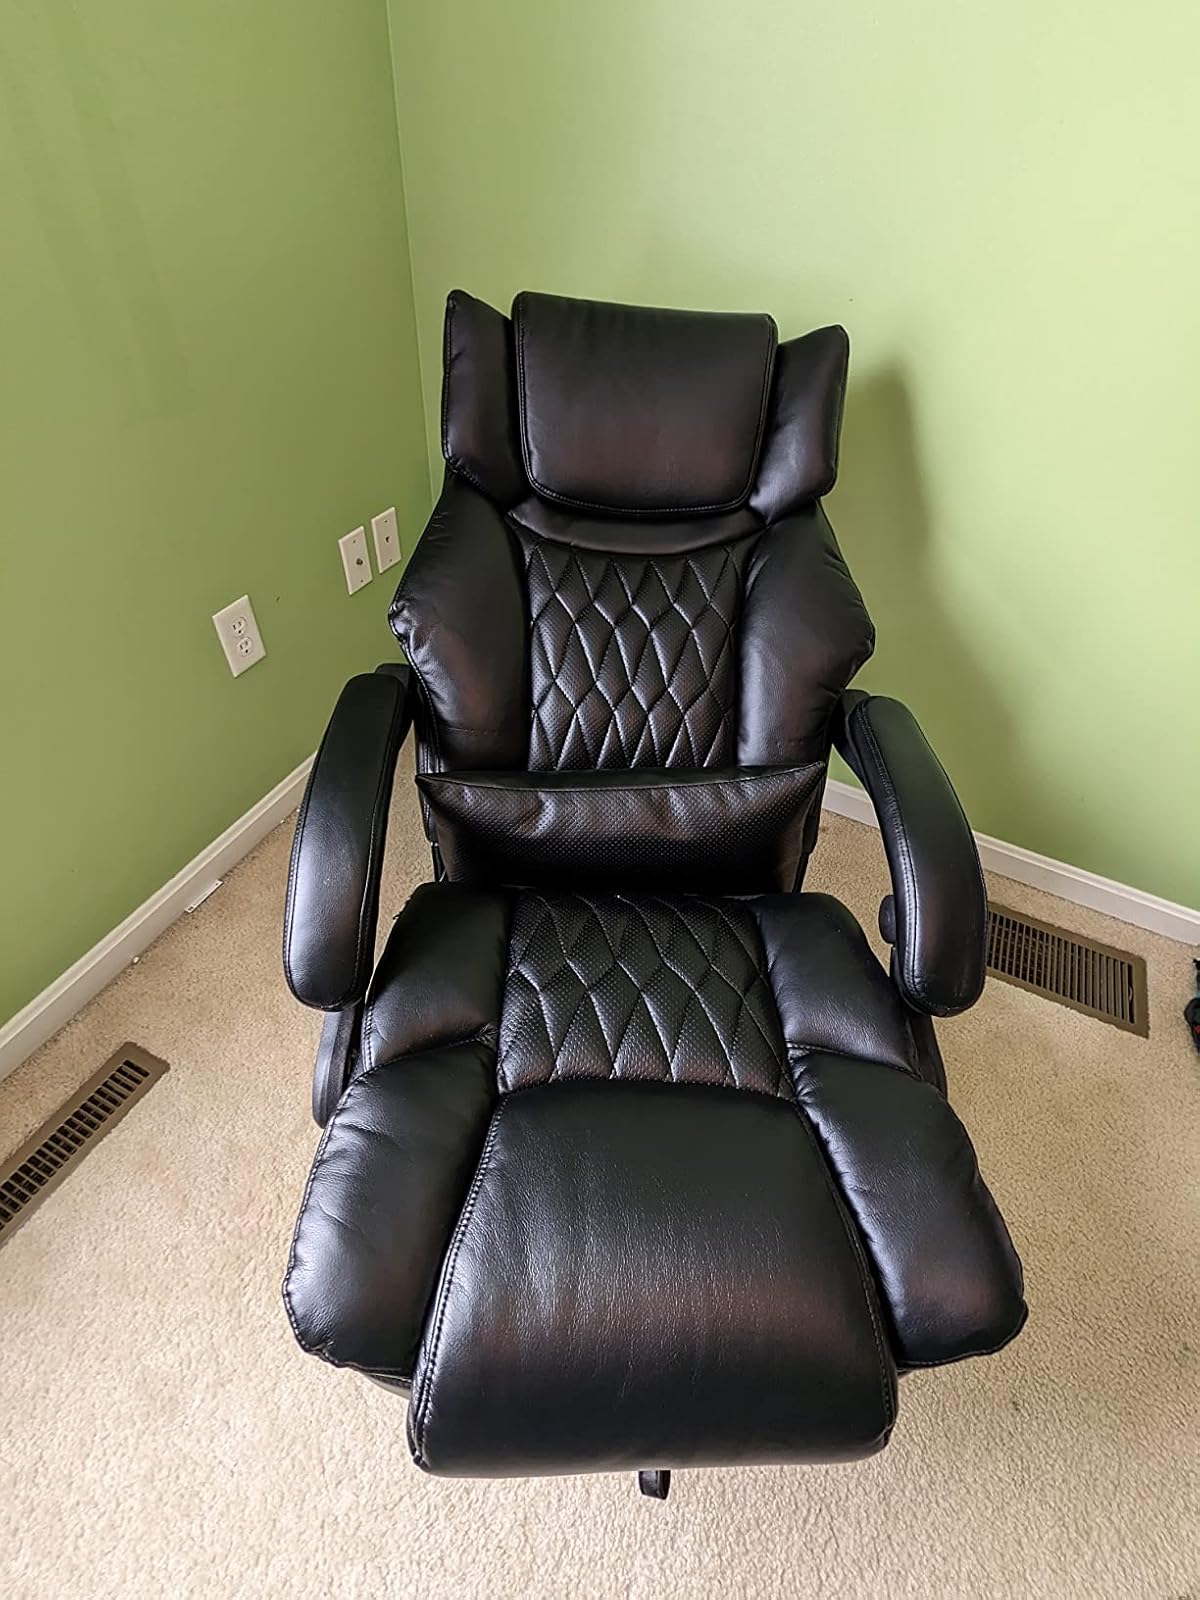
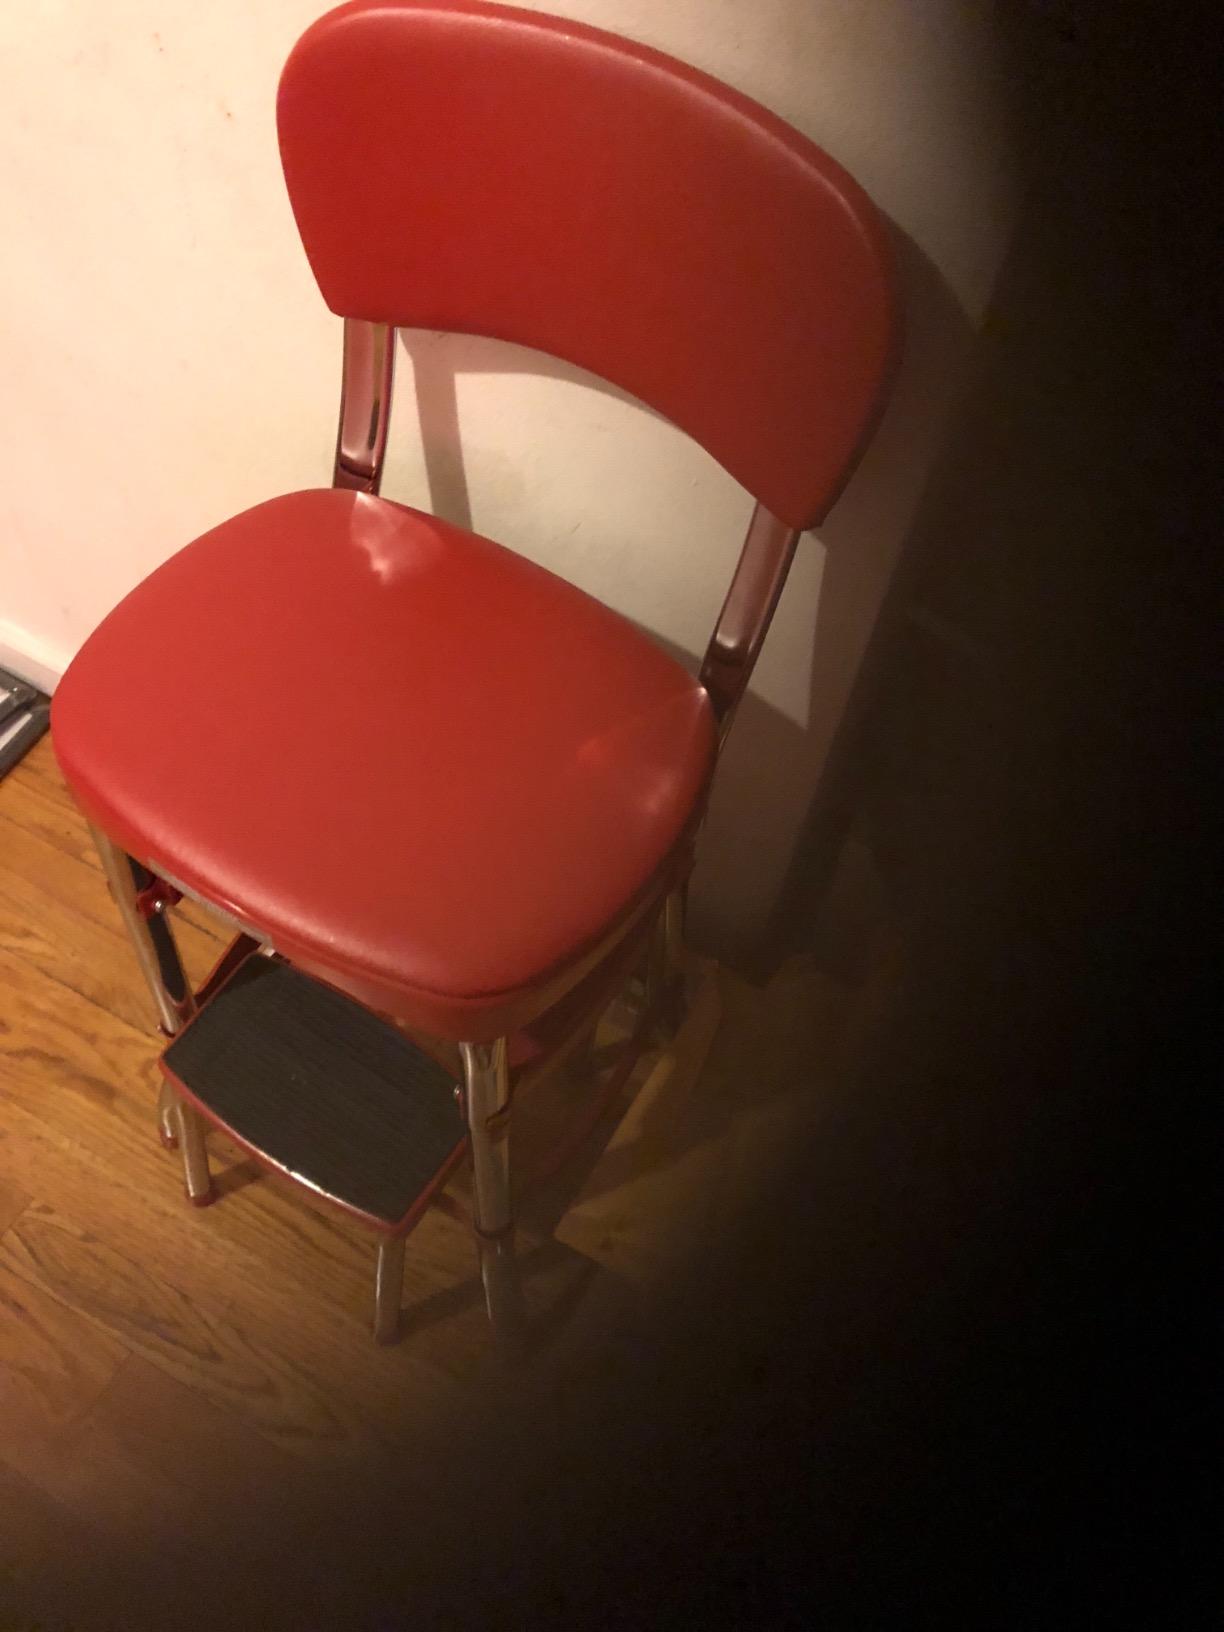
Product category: items_chair
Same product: no